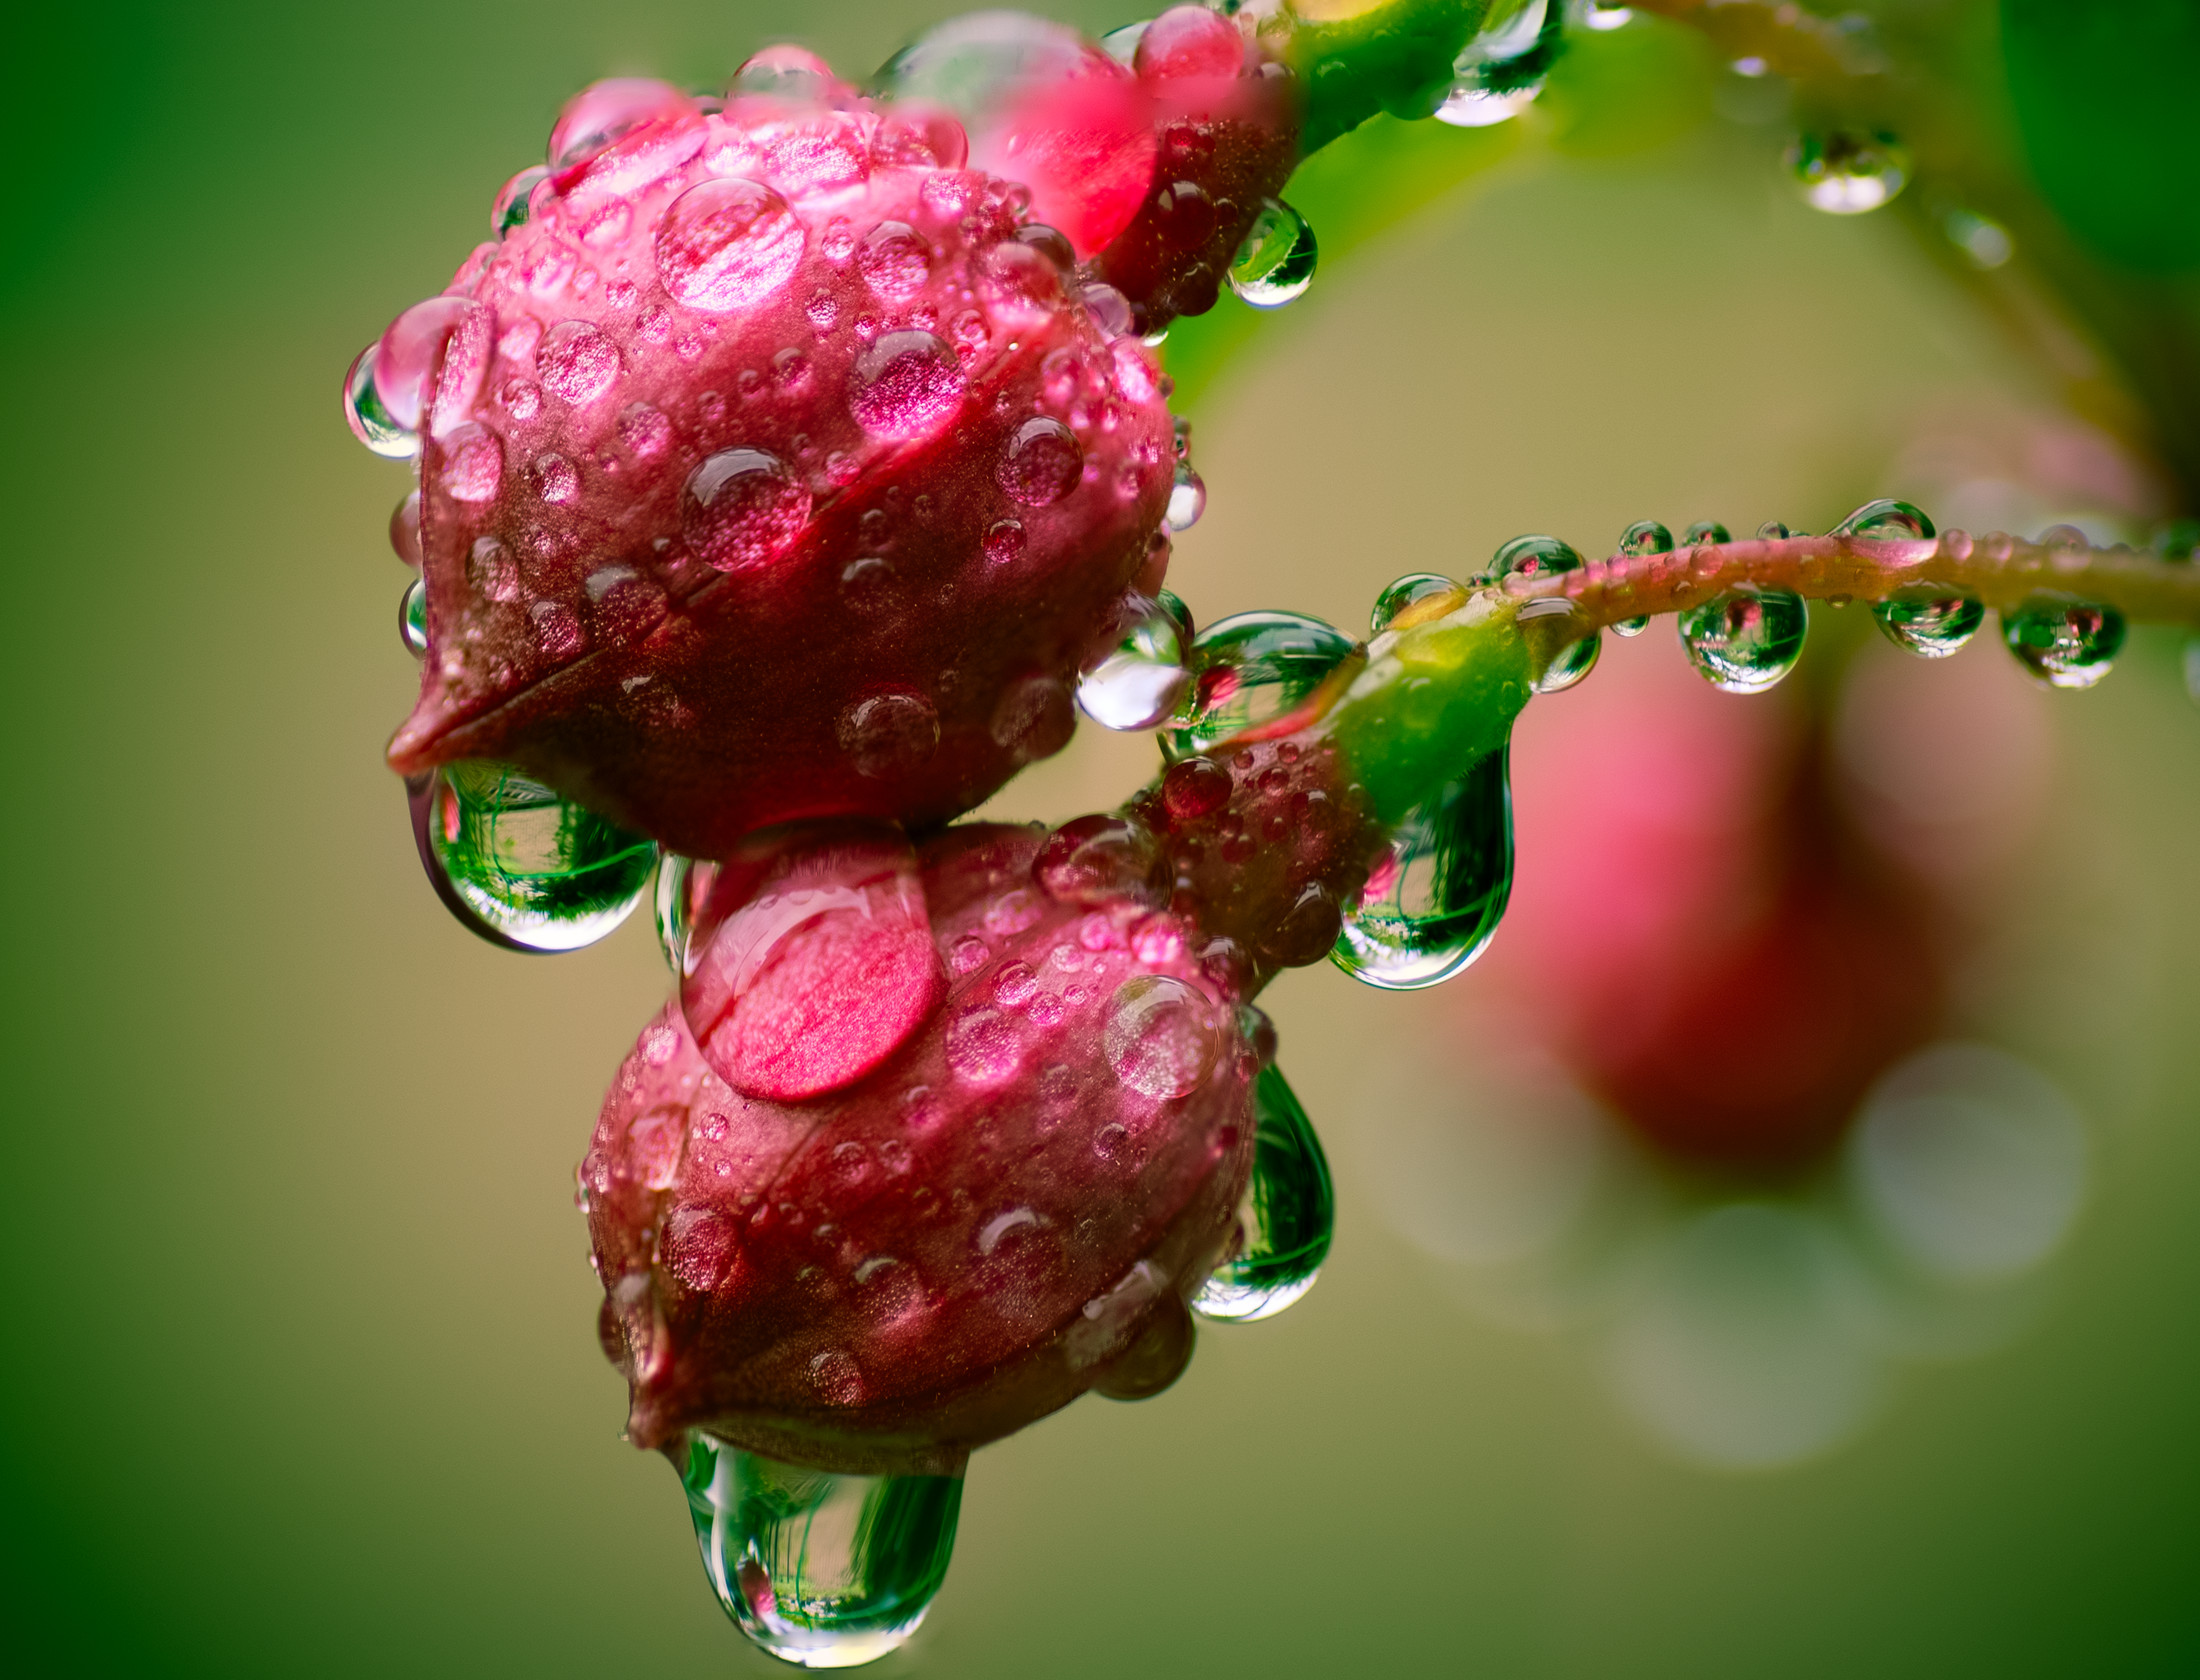
dew, macro, closeup, cool image, cool photo, i, aftertherain, waterdrops, 272e, dslra200, tamron90mmf28, homegarden